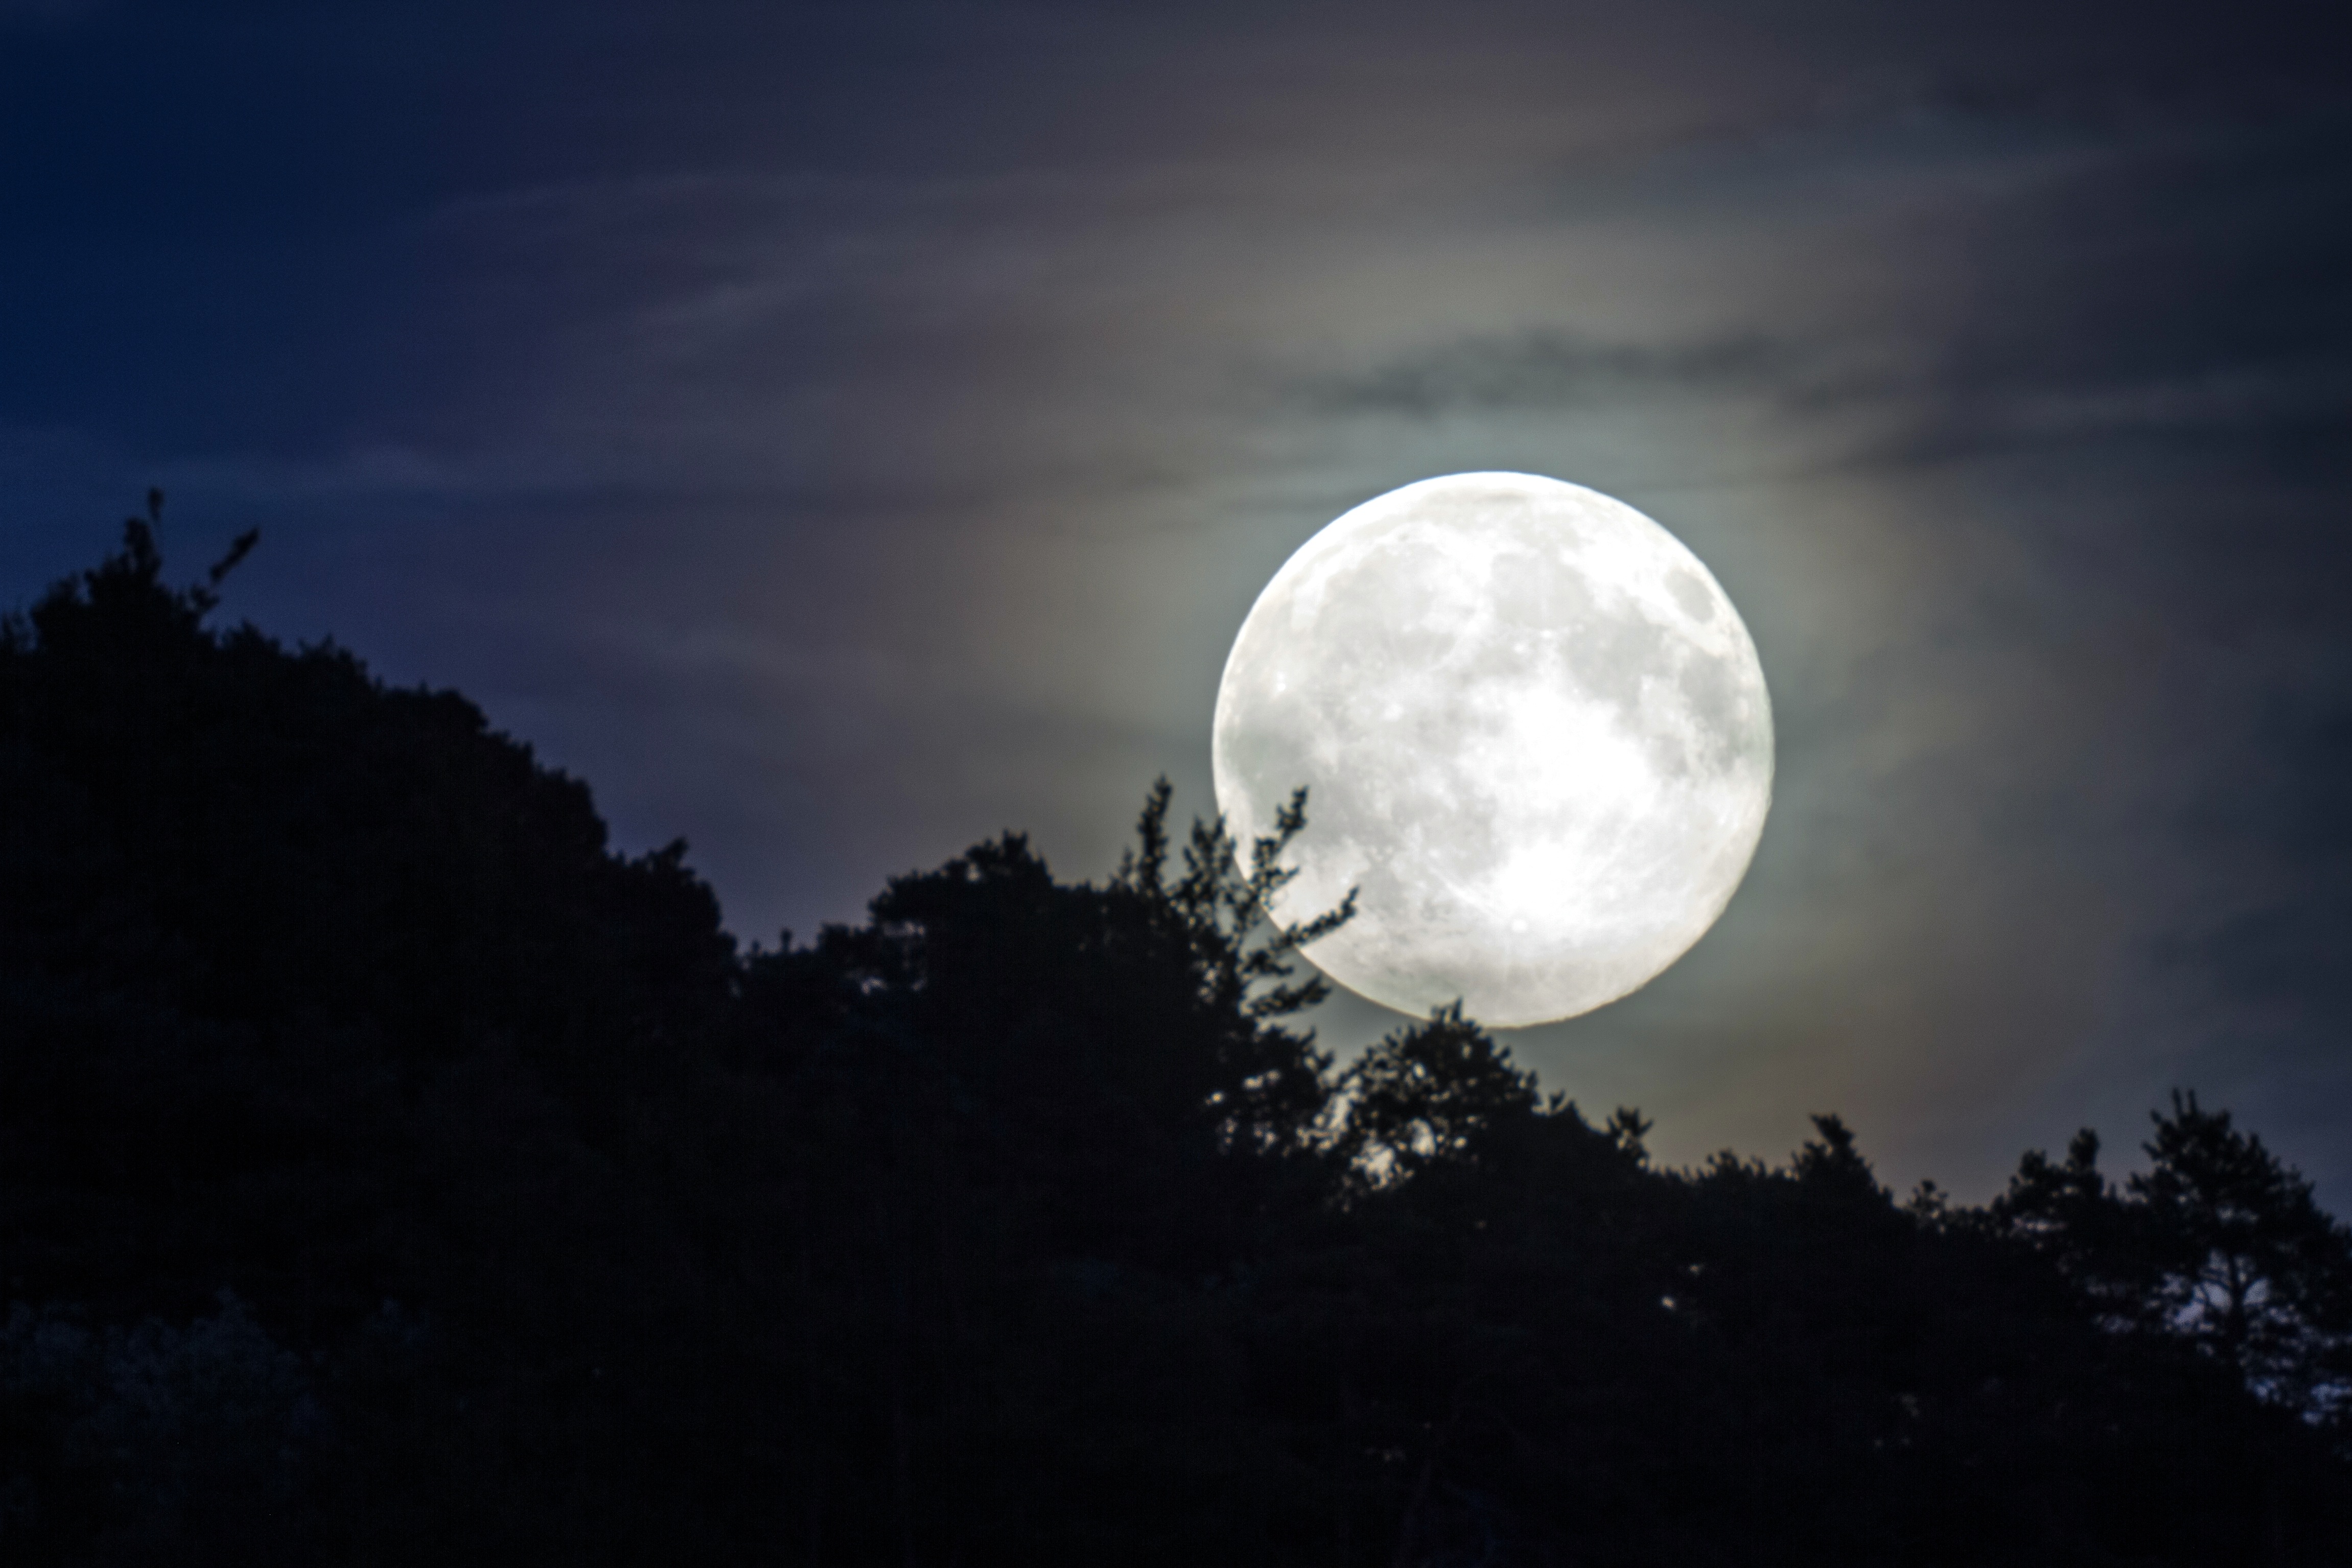
cloud, sky, night, sunlight, atmosphere, darkness, night sky, moon, full moon, moonlight, super moon, mood, abendstimmung, evening sky, astronomical object, celestial event